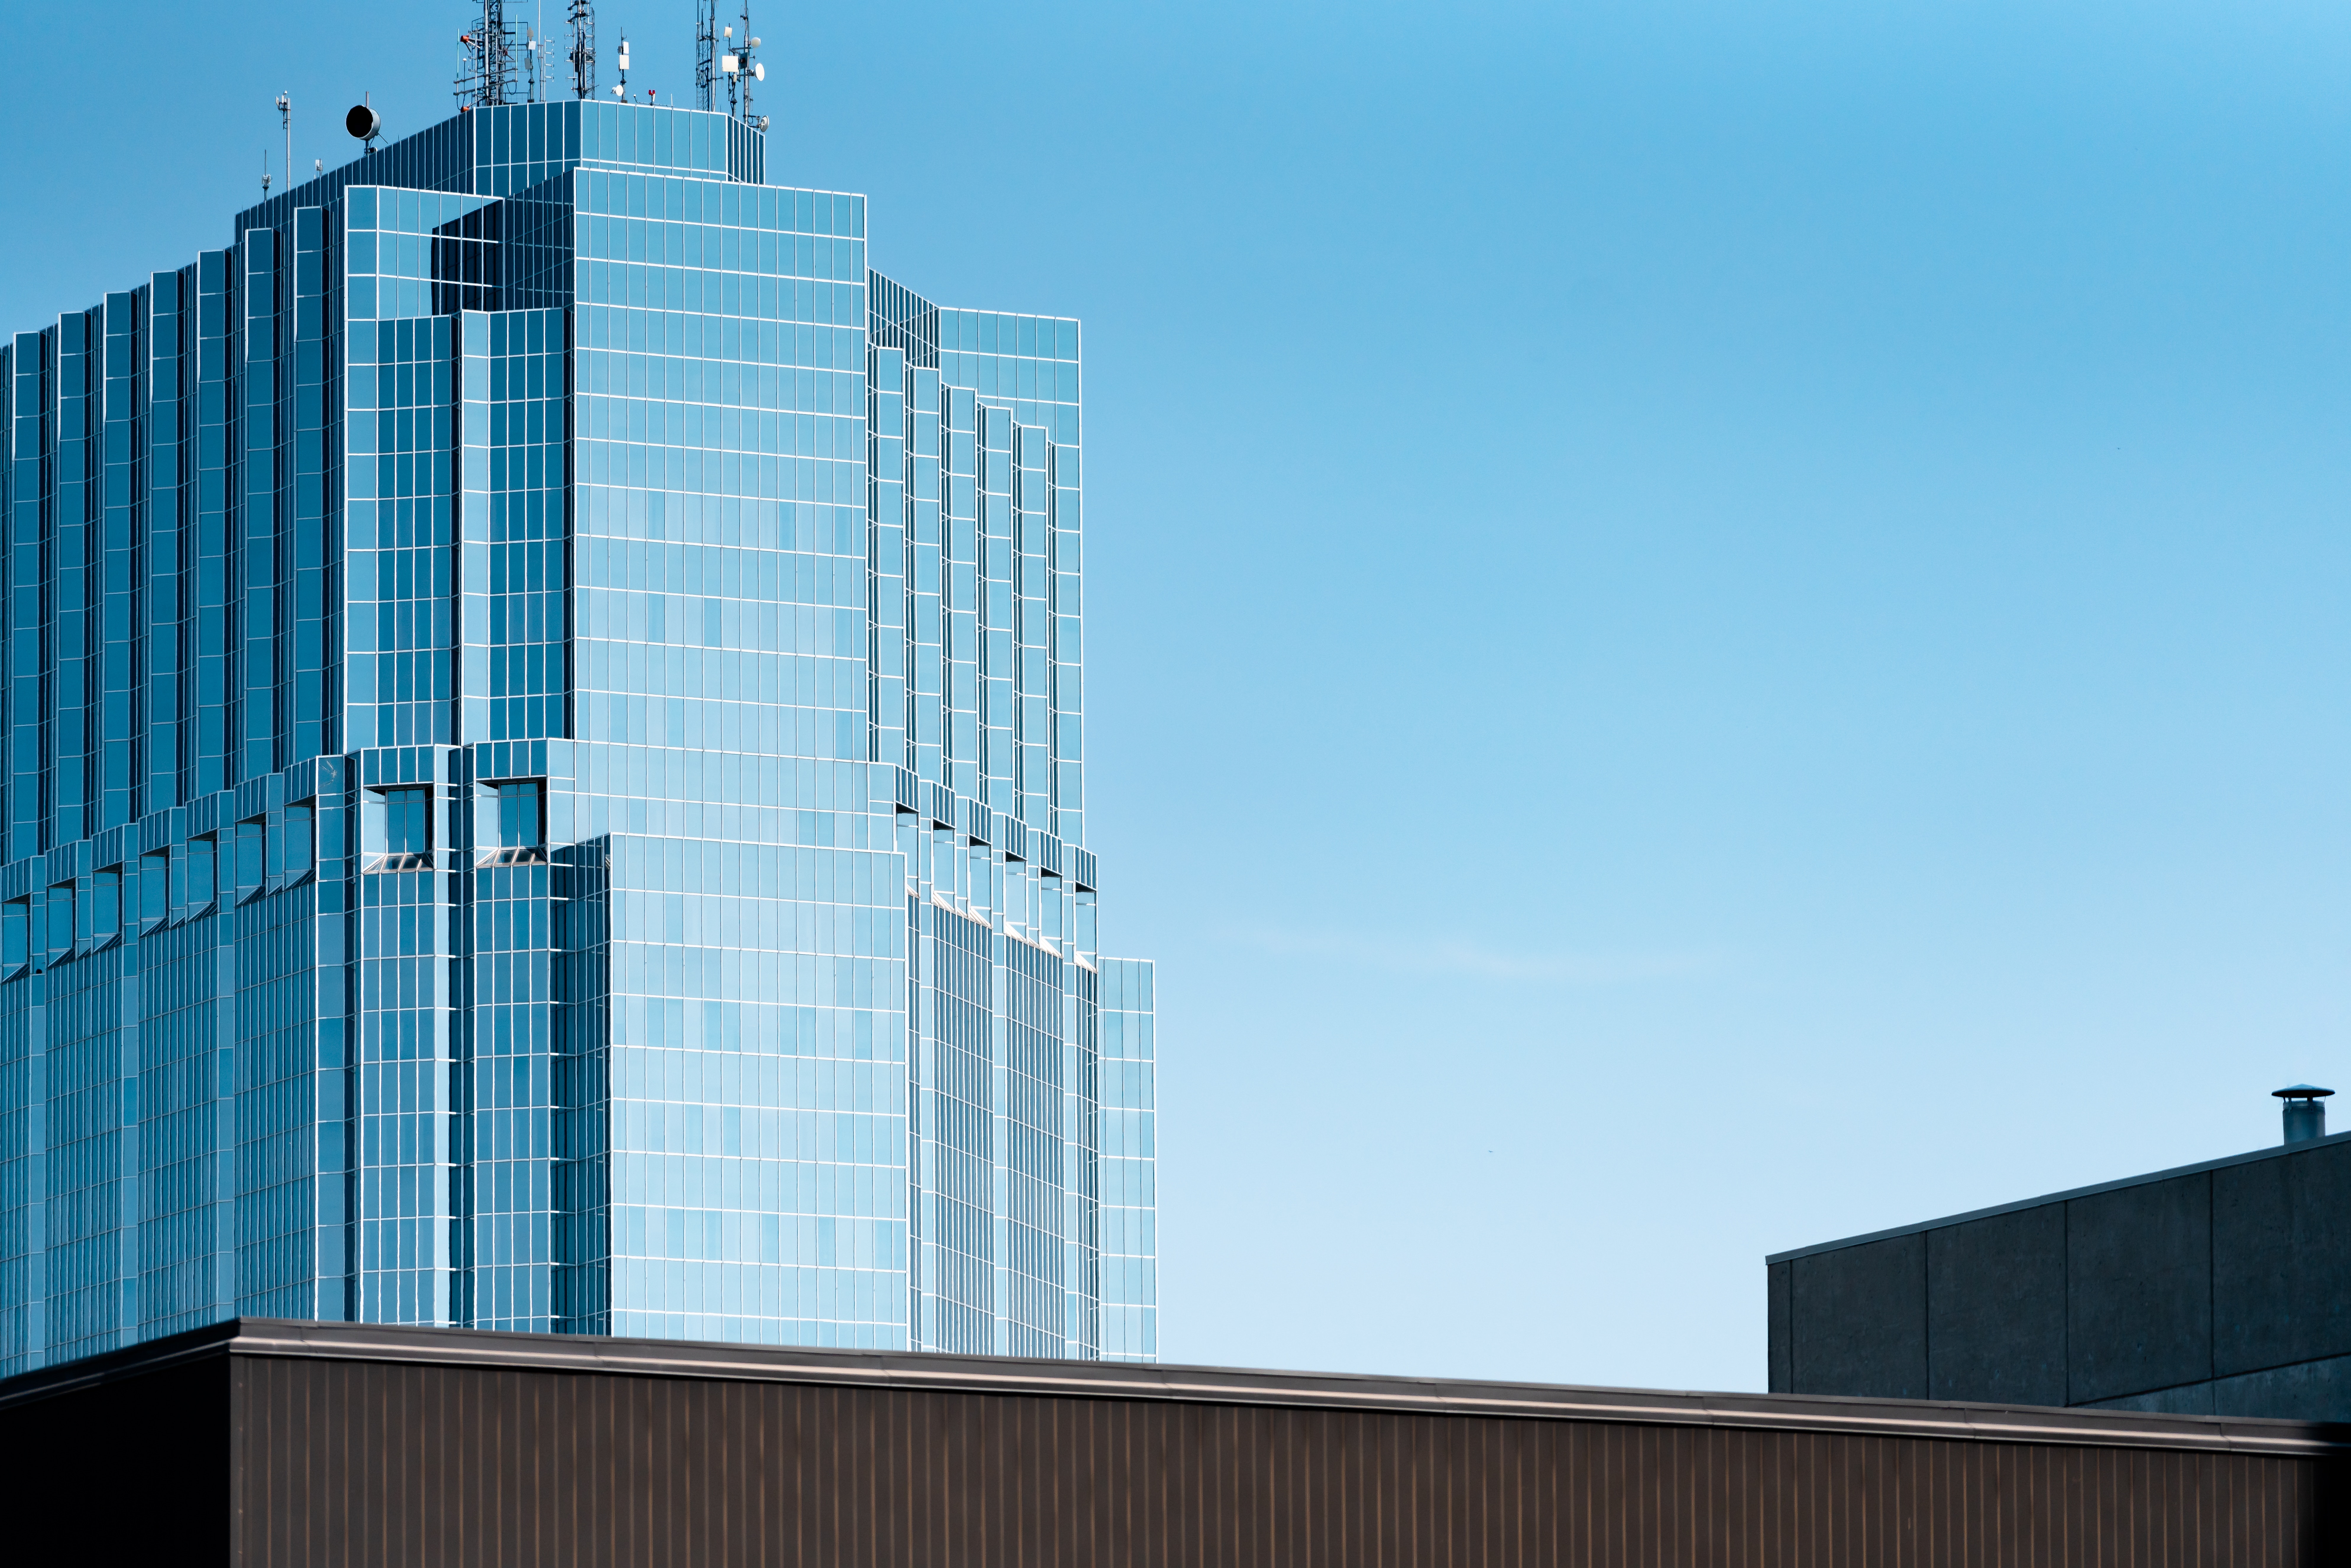
metropolitan area, urban area, blue, architecture, daytime, building, skyscraper, city, tower, tower block, sky, metropolis, human settlement, line, commercial building, corporate headquarters, condominium, facade, downtown, glass, real estate, headquarters, urban design, mixed use